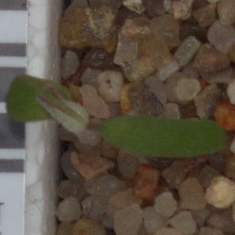
Label: fat_hen